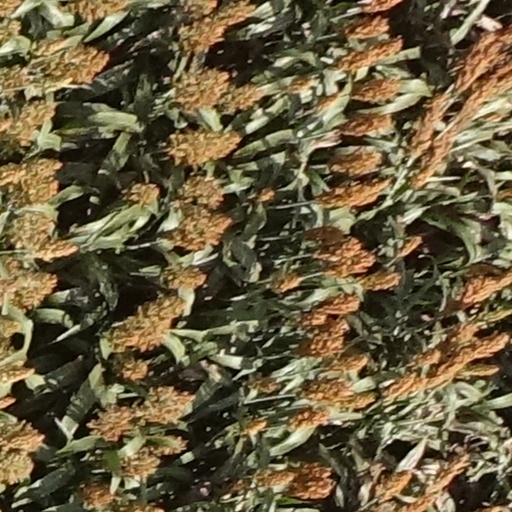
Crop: sorghum